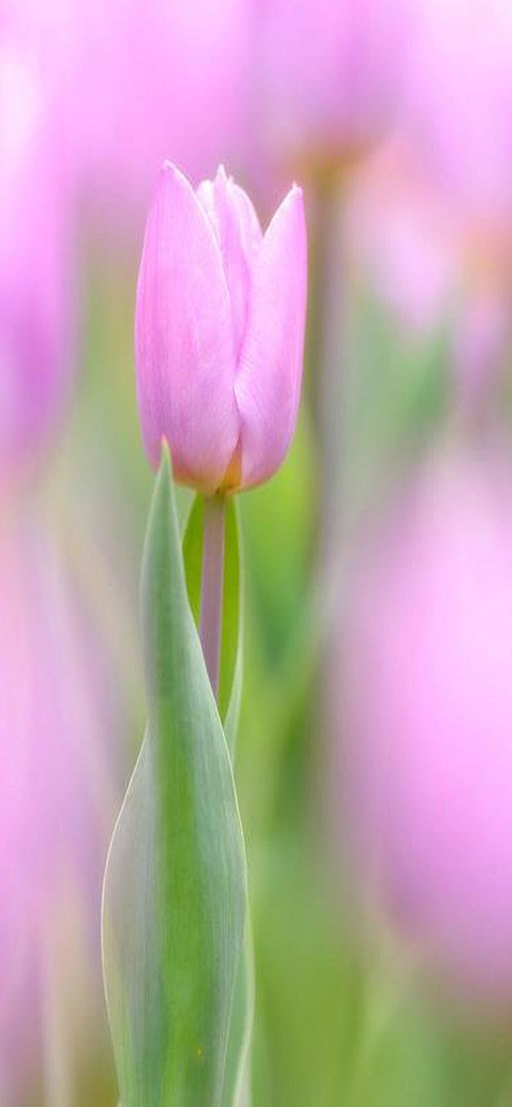
there are so many different types of flowers from around the world .